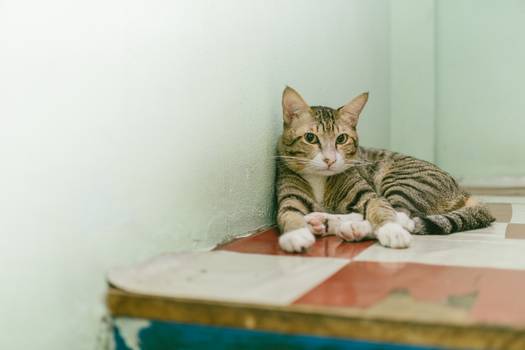
Label: No Watermark